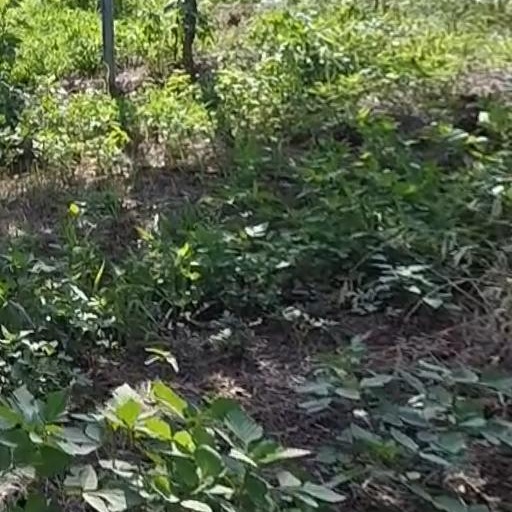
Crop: grape